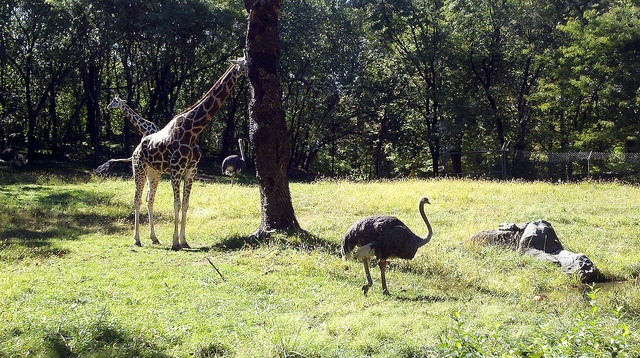
Two giraffes and two ostriches in an enclosure.
A zoo enclosure containing giraffes and ostriches in the same exhibit.
Giraffes and ostriches are sharing a grassy area.
An adult giraffe near a tree and a bird in the grass.
Some giraffes and ostriches in a grass field with trees.